Erich Adickes

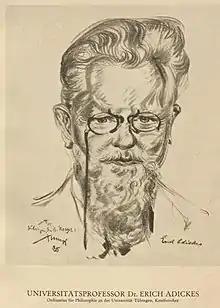

Erich Adickes (29 June 1866, in Lesum – 8 July 1928, in Tübingen) was a German philosopher who wrote many important works on Immanuel Kant (1724–1804) and the Kantian philosophy. Adickes was a critical empiricist (moderate Kantian).